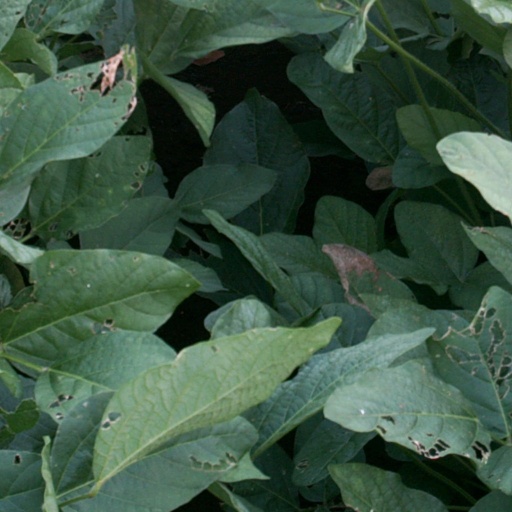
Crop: soybean